The Law According to Lidia Poët

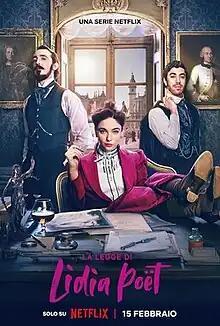
Italian Netflix poster

The Law According to Lidia Poët is an Italian historical crime drama television series created by and , loosely based on the life of Lidia Poët, the first modern female lawyer in Italy. The first season was released on Netflix on 15 February 2023. The second season was released on 30 October 2024.